Adam Cooney

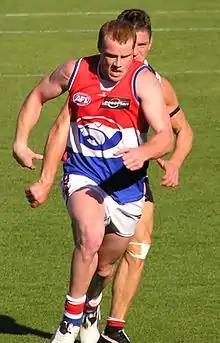

Adam Cooney (born 30 September 1985) is a former professional Australian rules footballer who played for the Western Bulldogs and Essendon Football Club in the Australian Football League (AFL). He won the Brownlow Medal in 2008, with 24 votes becoming the tenth Western Bulldogs player to win the award.